Paul Andreas Kaald

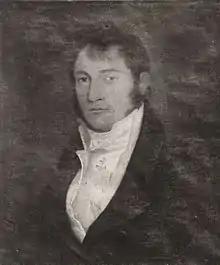
Oil painting of Paul Andreas Kaald

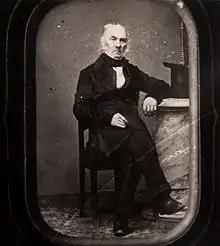
Kaald in old age

Paul Andreas Kaald (12 June 1784 – 24 June 1867) was a Norwegian seafarer. He was chartered as a Norwegian privateer captain from Trondheim during the Gunboat War (1807–1814).